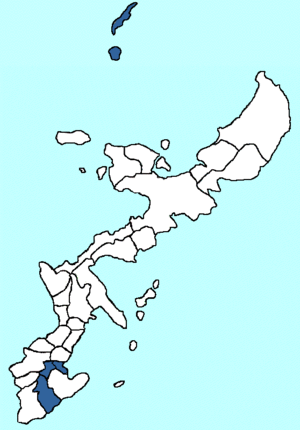
Le district de Shimajiri est un district situé dans la préfecture d'Okinawa, au Japon.